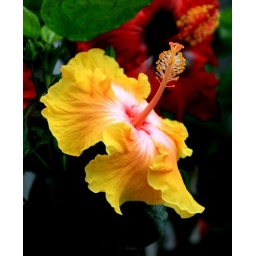
This yellow hybrid hibiscus is seldom seen unlike the red ones. Pix taken in Cameron Highlands.